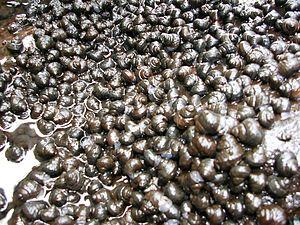
Viviparidae est une famille de mollusques gastéropodes de la sous-classe des Prosobranchia dont on connait des coquilles fossiles, au moins jusqu'à la fin du Crétacé. Il est de l'ordre des Architaenioglossa.